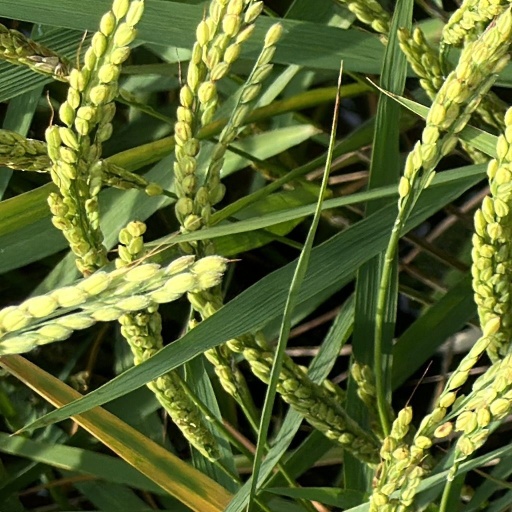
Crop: rice